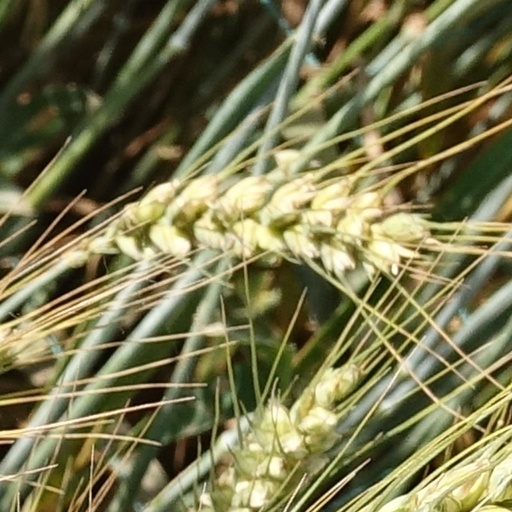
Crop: wheat